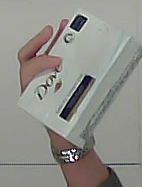
Product: dove_soap